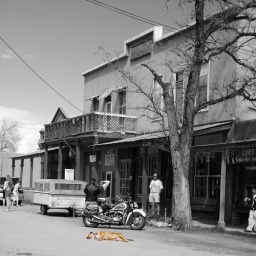
sleeping in the street (reprise)